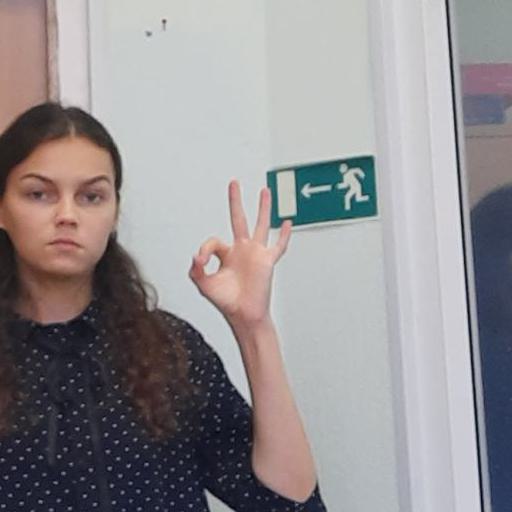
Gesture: ok